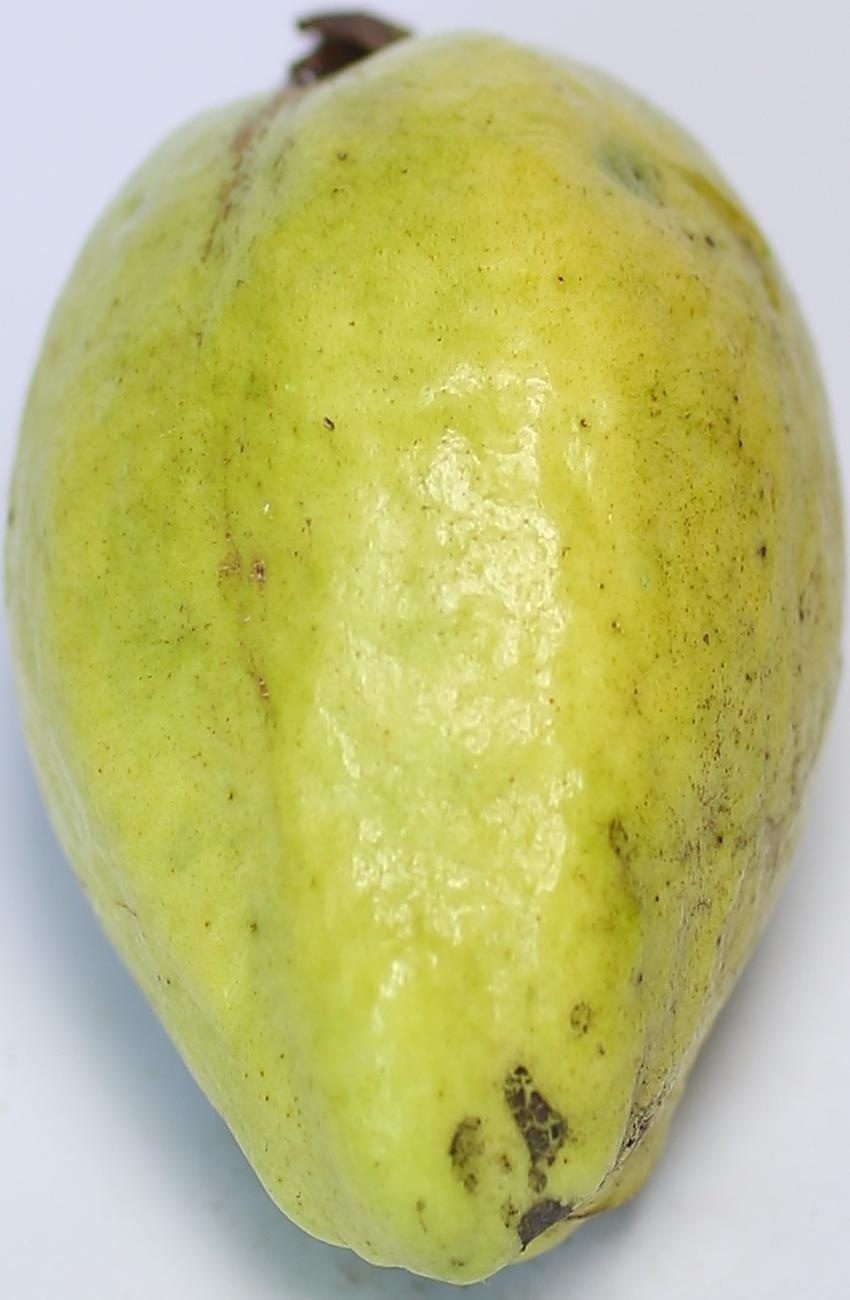
Maturity: mature-green
Variety: thadhrami